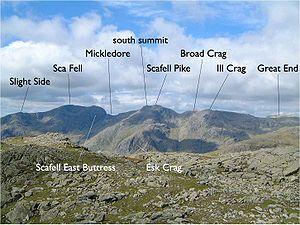
Scafell Pike est un sommet du Royaume-Uni culminant à 978 mètres d'altitude et constituant le point culminant de l'Angleterre et des Southern Fells. Il est constitué de roches magmatiques. Il se trouve dans le Lake District, au sein du parc national du même nom, en Cumbria.